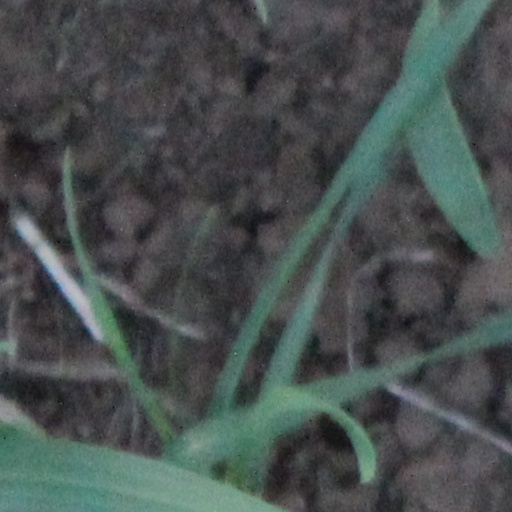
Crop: wheat